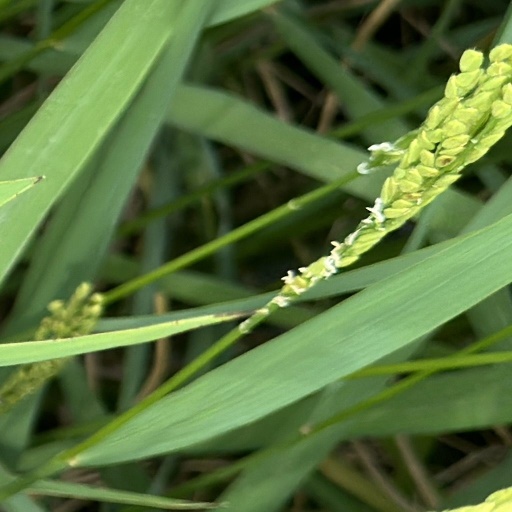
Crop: rice